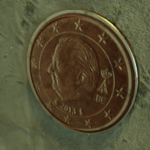
Coin value: 1cent
Country: be
Edition: 2013